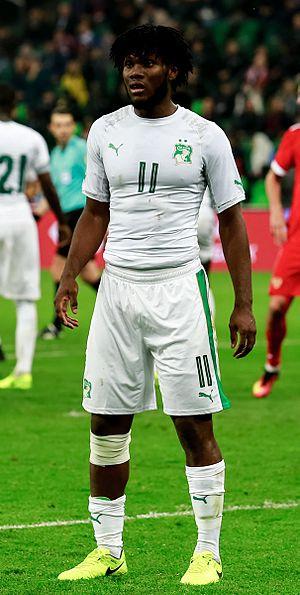
Franck Yannick Kessié est un footballeur international ivoirien né le 19 décembre 1996. Il évolue au poste de milieu défensif à l'AC Milan.